Bavarian Forest National Park

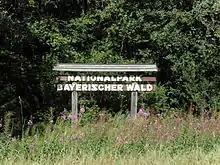
Bavarian Forest National Park

Especially protected are the Norway spruce–dominated highland forests, mixed mountain forests of European silver fir, European beech and spruce trees and water meadow spruce woods in the valleys. Although a few remnants of ancient forest remain, the National Park area is still heavily influenced by the former forestry industry. Since nature is now left to take its course again, there is no human intervention when there are catastrophic events such as large scale bark beetle infestation. This resulted in the death of a portion of the high elevation forests in the 1990s and triggered controversial discussions amongst the residents of the National Park, which highlighted differing attitudes to the wilderness. As the result of a compromise, bark beetle is now fought in the buffer area.